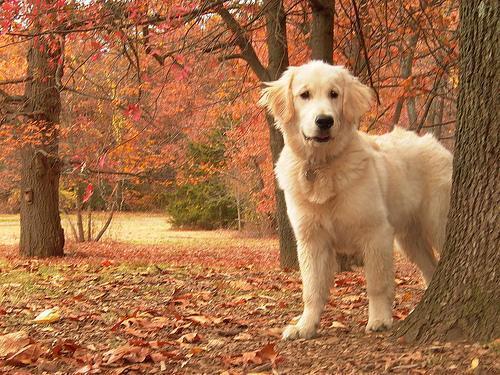
golden_retriever